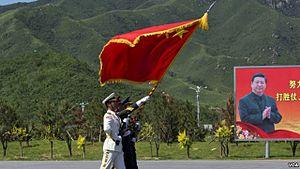
Le défilé du jour de la victoire du 3 septembre 2015 est un défilé militaire organisé le long de l'Avenue de Chang'an à Pékin pour célébrer le 70ᵉ anniversaire de la victoire sur le Japon à l'issue du théâtre Asie-Pacifique de la Seconde Guerre mondiale. Il s'agit de la toute première grande parade militaire organisée dans la capitale chinoise pour célébrer un événement autre que la fête nationale se tenant ordinairement le 1ᵉʳ octobre. 12 000 soldats de l'Armée populaire de Libération et 1000 soldats de 17 pays invités participèrent à la parade. À l'instar du défilé russe ayant eu lieu plus tôt dans l'année, cet événement a été présenté par plusieurs médias internationaux comme une démonstration de force majeure orchestrée par le pouvoir chinois, plus particulièrement dirigée contre le Japon ainsi que leur allié américain. Xi Jinping inspecta les troupes et Li Keqiang fut le maître de cérémonie.